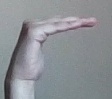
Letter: haa